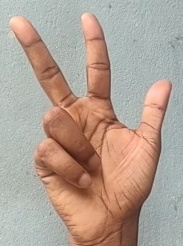
ASL sign: 3